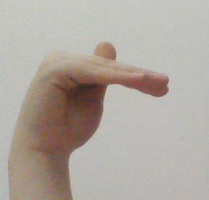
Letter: khaa